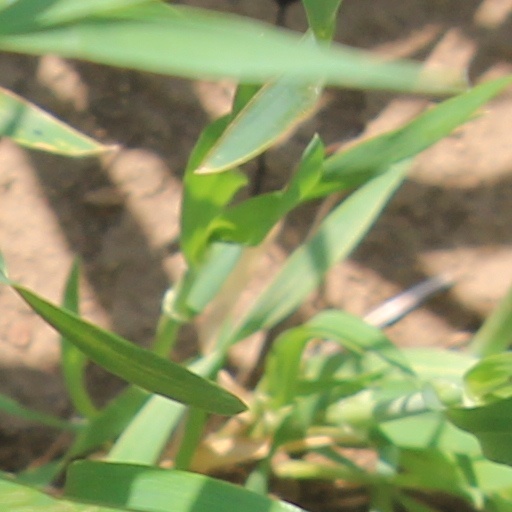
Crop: wheat